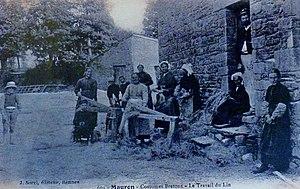
Mauron
Mauron [mɔʁɔ̃] est une commune française, située dans le département du Morbihan en région Bretagne.